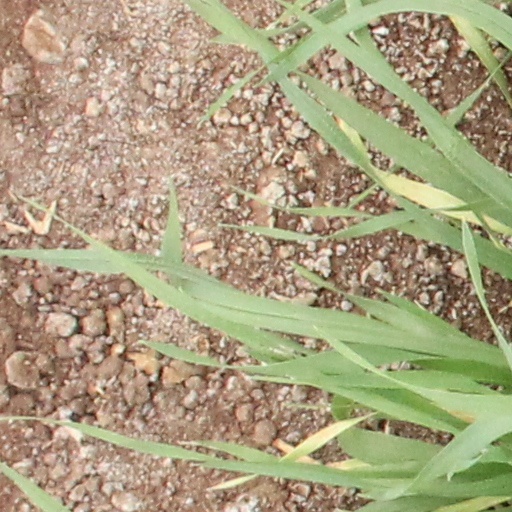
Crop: wheat